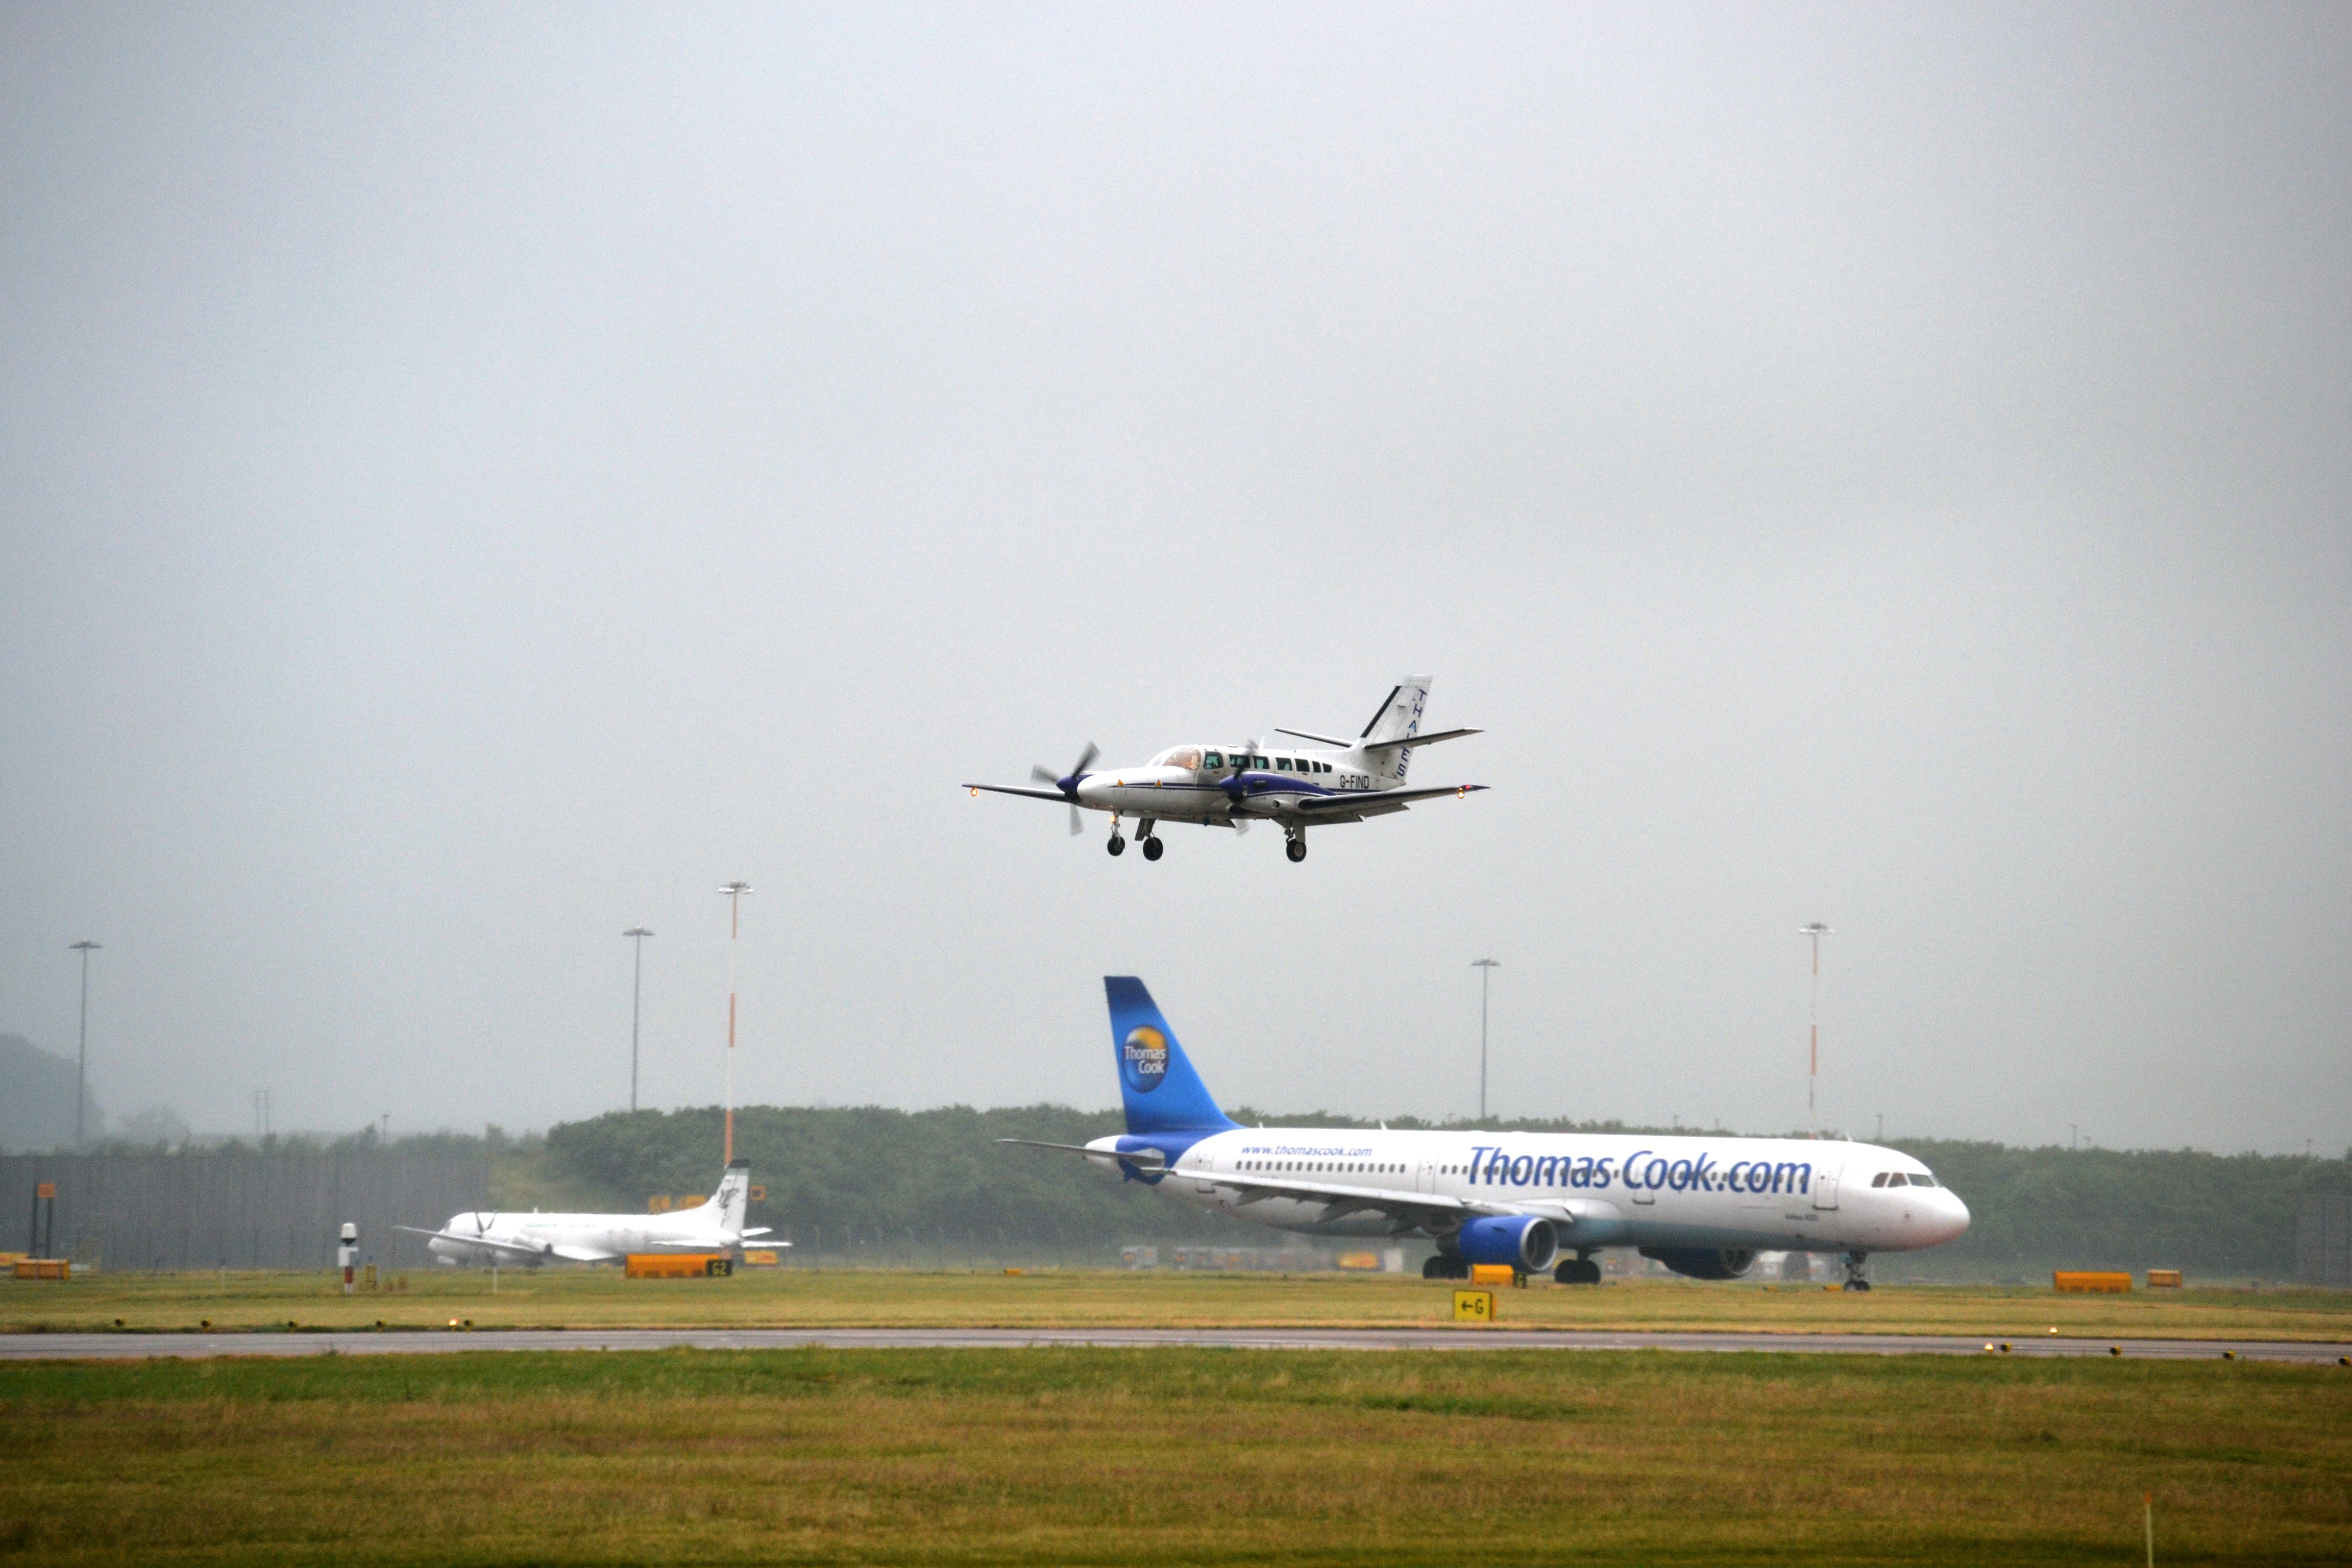
wing, air, fly, airport, vacation, travel, airplane, plane, aircraft, jet, vehicle, airline, aviation, flight, holiday, business, tourism, departure, arrival, infrastructure, airliner, runway, commercial, landing, takeoff, air force, jet aircraft, air travel, atmosphere of earth, wide body aircraft, narrow body aircraft